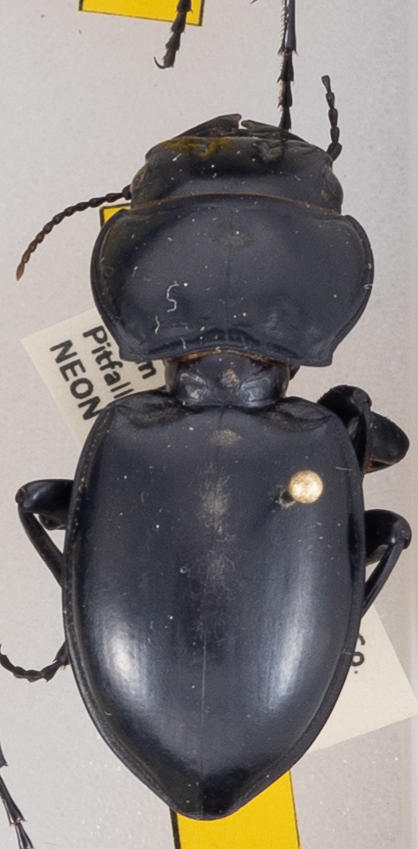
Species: Pasimachus californicus
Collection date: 2019-07-10
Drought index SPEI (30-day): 0.262
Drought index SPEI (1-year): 2.09
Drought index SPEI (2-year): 1.69